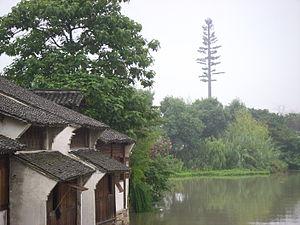
Le camouflage est une méthode de dissimulation. Il permet à un organisme visible ou à un objet de passer inaperçu, en se fondant avec son environnement.